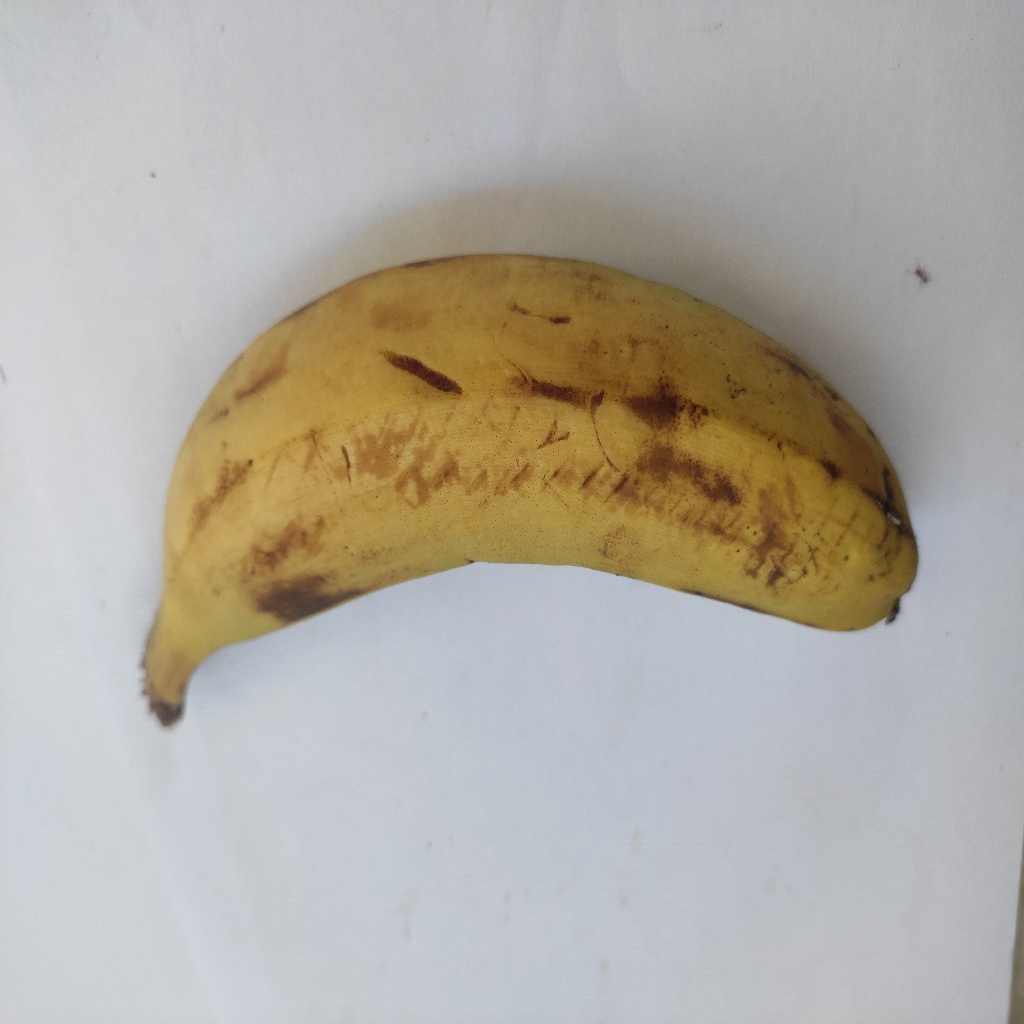
Crop: banana
Quality class: Class_A